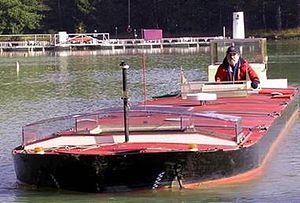
Le Centre de Formation de pilotage maritime de Port-Revel, situé sur la commune de Saint-Pierre-de-Bressieux dans l'Isère, près de Grenoble, est une école de formation des pilotes, des capitaines et des officiers sur les grands navires, comme les supertankers, les navires porte-conteneurs, les transporteurs de GNL et les navires de croisière. L'installation utilise des modèles réduits au 1/25ᵉ sur un lac artificiel conçu pour simuler les conditions naturelles, y compris les ports, les canaux, et la mer ouverte. C'est le premier établissement de ce genre dans le monde.